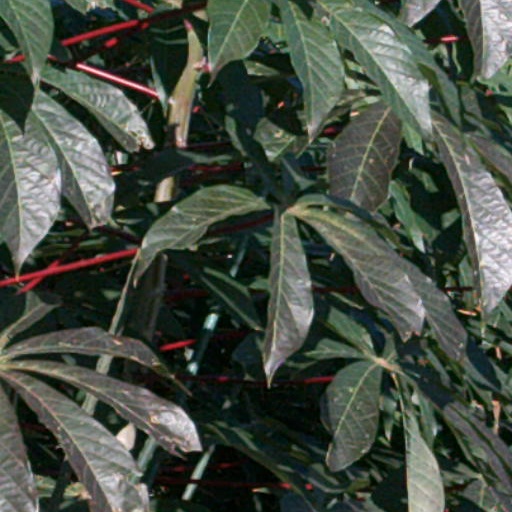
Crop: cassava